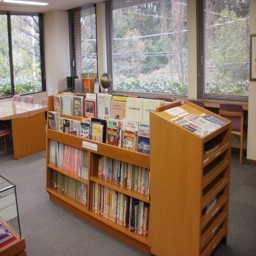
some of the materials in the library